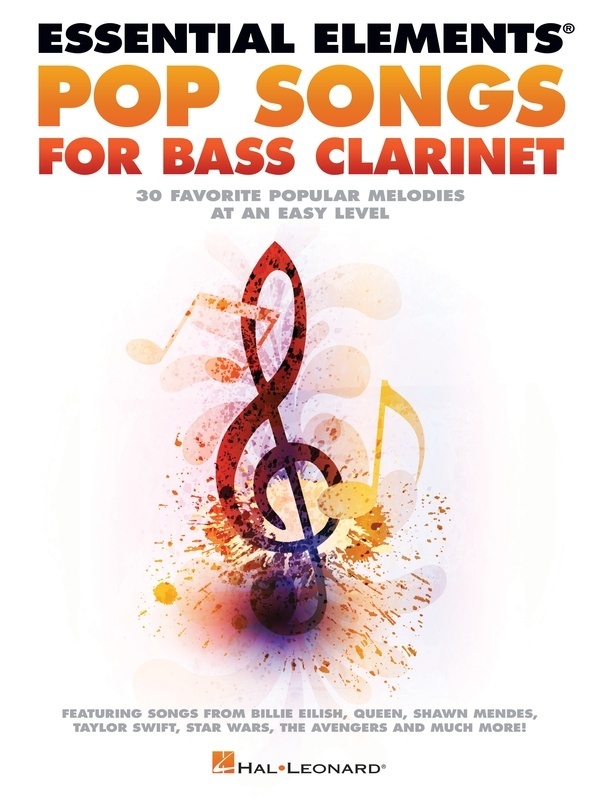
ESSENTIAL ELEMENTS POP SONGS FOR BASS CLARINET
30 popular melodies at an easy level in solo books for all the instruments in the Essential Elements Band Method. Perfect motivational music for students to play and practice featuring songs by Billie Eilish, Queen, Shawn Mendes, Taylor Swift, Star Wars, The Avengers, and more! Titles include: Believer • Blinding Lights • Don't Stop Believin' • Dynamite • Hallelujah • The Imperial March (Darth Vader's Theme) • Let It Go • Señorita • Seven Nation Army • Sucker • This Is Me • We Are the Champions • Wildest Dreams • You Will Be Found • and more.
Brand: Hal Leonard Australia
Category: Arts & Entertainment > Hobbies & Creative Arts > Musical Instruments > Woodwinds > Clarinets